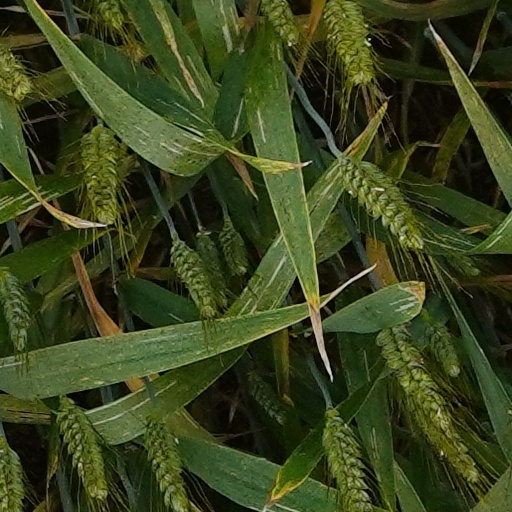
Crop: wheat